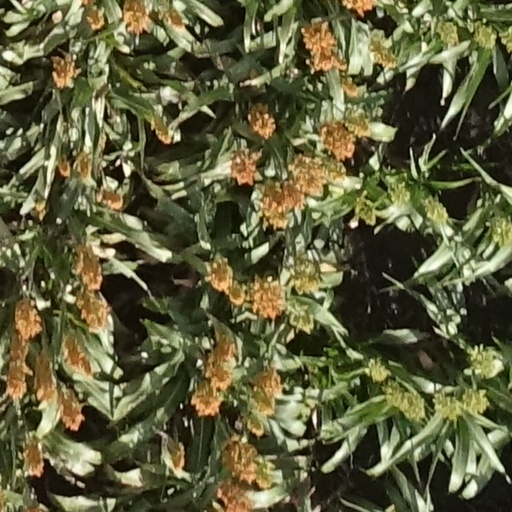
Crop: sorghum